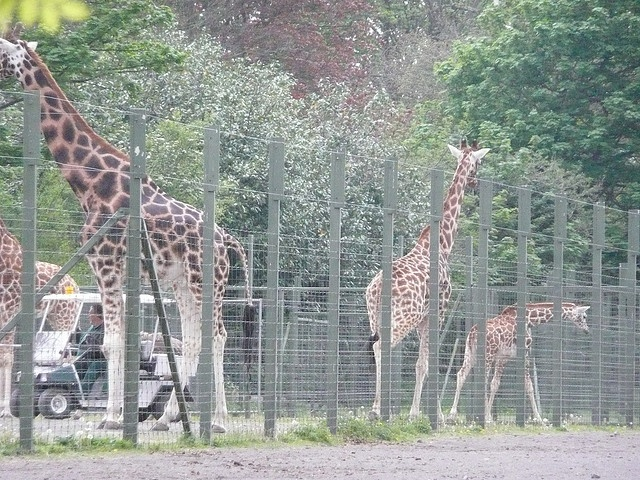
The cart drives by the giraffes in the pen.
Several giraffes are standing next to a large fence.
Some giraffes spread out and contained by some fening.
A group of giraffes next to a wire fence and trees.
Four giraffes and a golf cart behind a large fence.